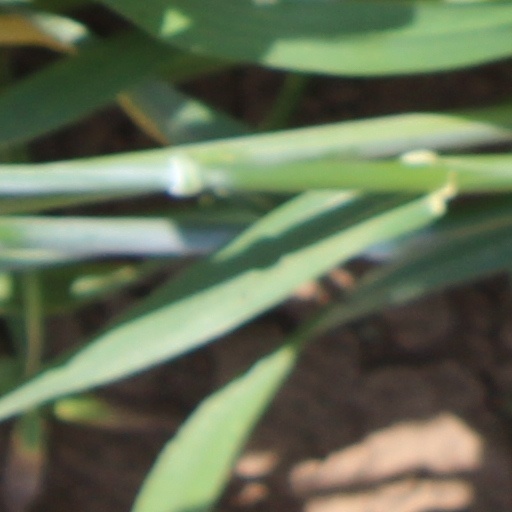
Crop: wheat